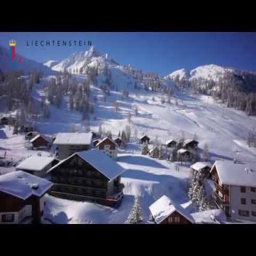
malbun ski resort lichtenstein